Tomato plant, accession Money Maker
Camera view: tilt-top (135 deg); turntable rotation: 180 degrees
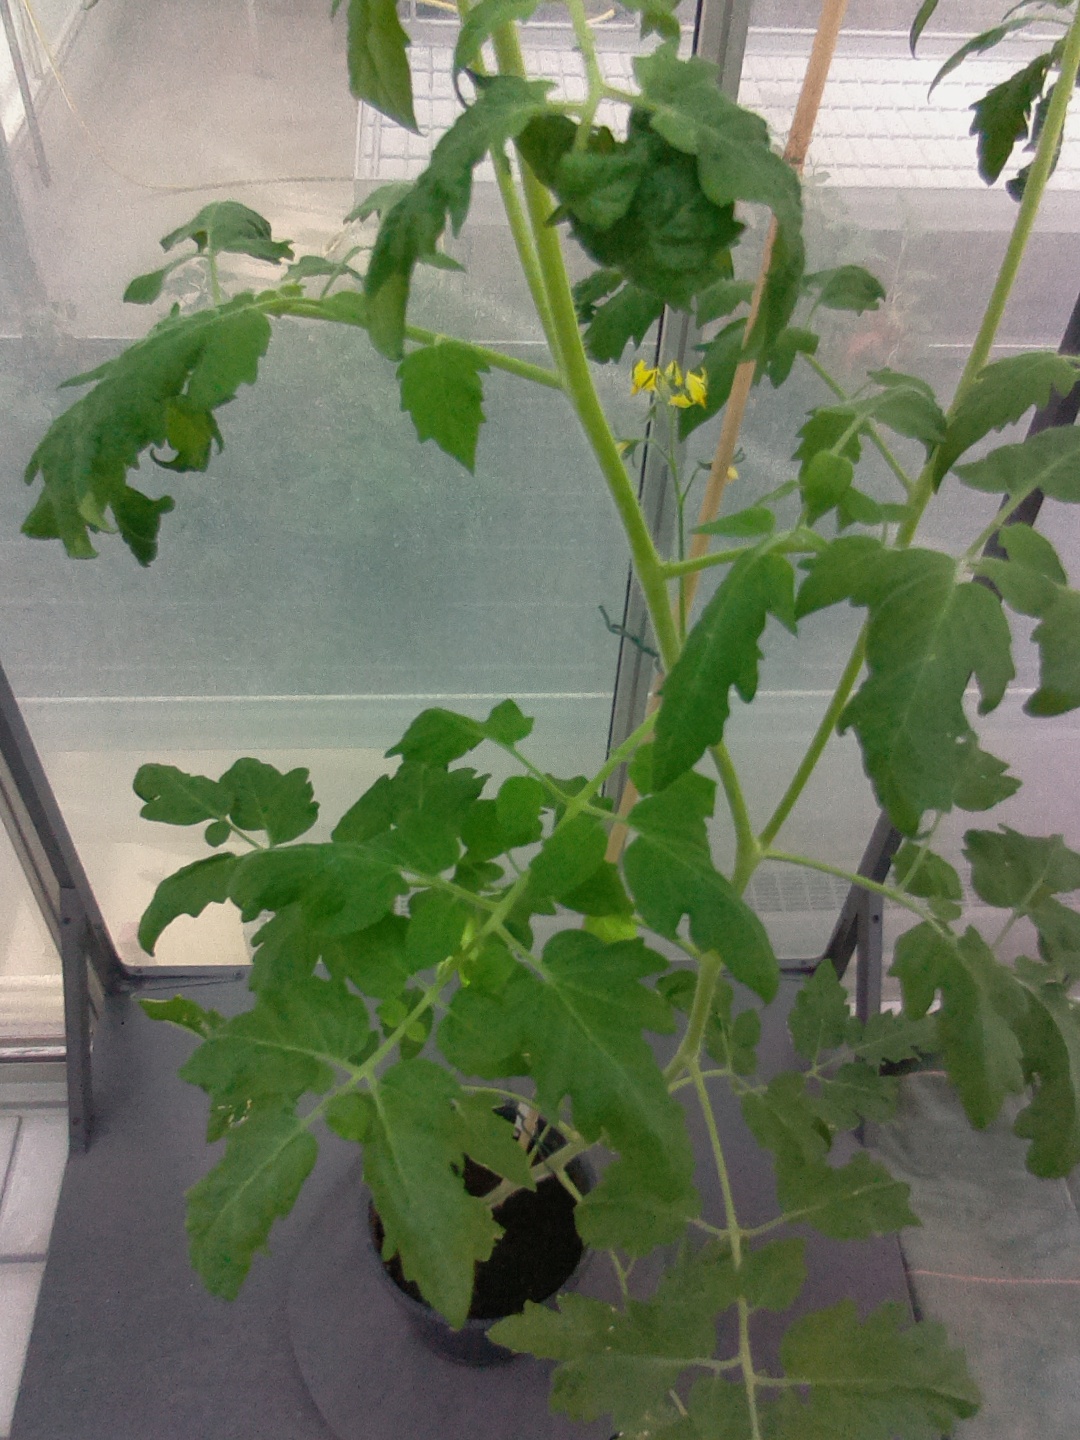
BBCH growth stage 65: Full flowering, 50%-60% of flowers open, first petals falling